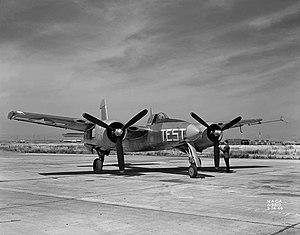
Le Grumman F7F Tigercat fut le premier avion de chasse bimoteur à entrer en service dans l'US Navy. Il a été conçu pour les nouveaux porte-avions de classe Midway. Le Tigercat est trop large pour être opérationnel sur les porte-avions de classe antérieure à la classe Midway. Bien que des unités de combat du Corps des Marines des États-Unis aient reçu le Tigercat avant la fin de la Seconde Guerre mondiale, le Grumman F7F Tigercat n'a jamais participé à des missions de combat durant cette guerre. La plupart des Grumman F7F ont fini basés au sol comme avion d'attaque ou chasseur de nuit. La version F7F-4N fut la seule à être certifiée pour le service aéronaval. Les Grumman F7F Tigercat ont servi durant la Guerre de Corée et ont été retirés du service en 1954.